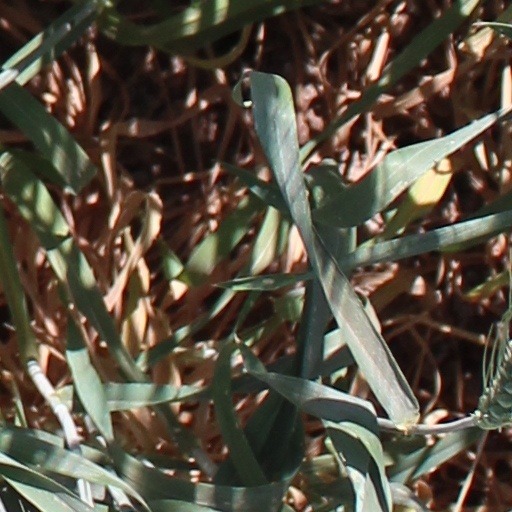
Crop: wheat